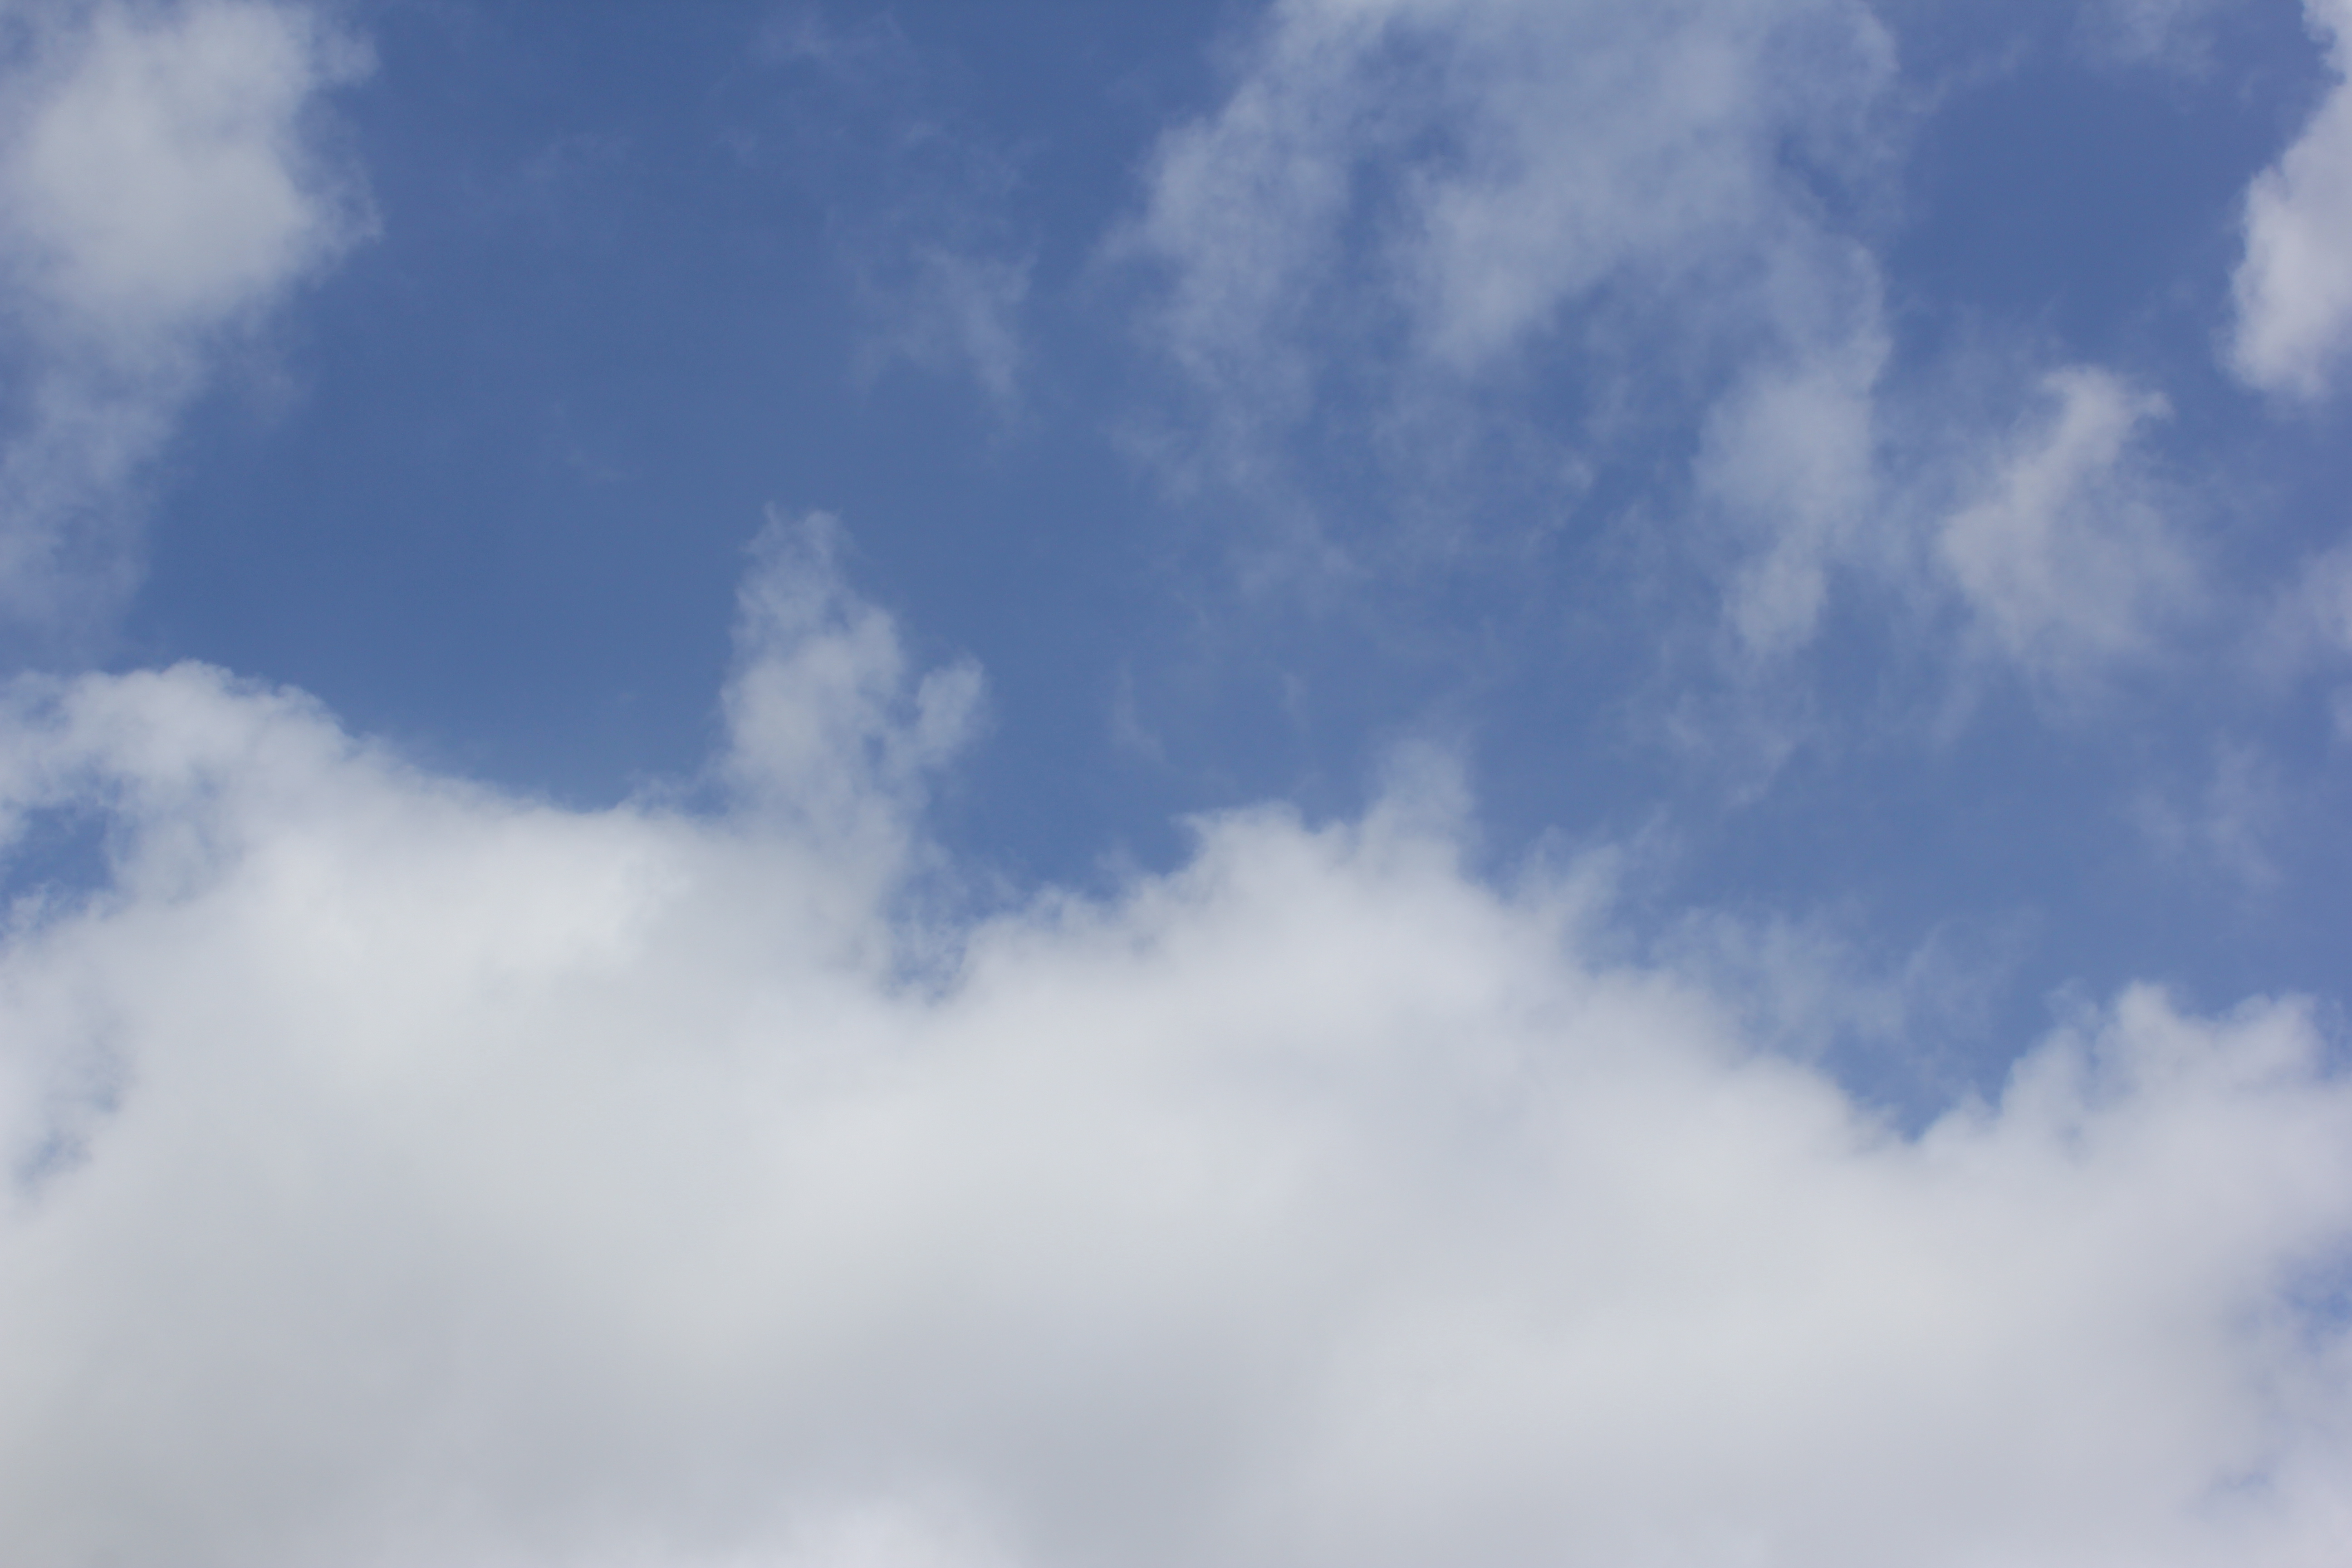
Cloud type: Cumulus